List of compositions by Franz Liszt

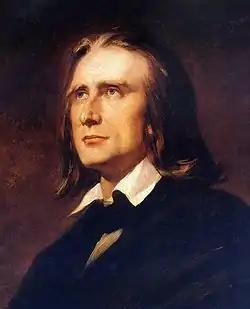
Franz Liszt, after a painting of 1856, by Wilhelm von Kaulbach.

Hungarian Romantic composer Franz Liszt (1811–1886) was especially prolific, composing more than 700 works. A virtuoso pianist himself, much of his output is dedicated to solo works for the instrument and is particularly technically demanding. The primary cataloguing system for his compositions was developed by Humphrey Searle; it has been thoroughly revamped by Michael Short and Leslie Howard.